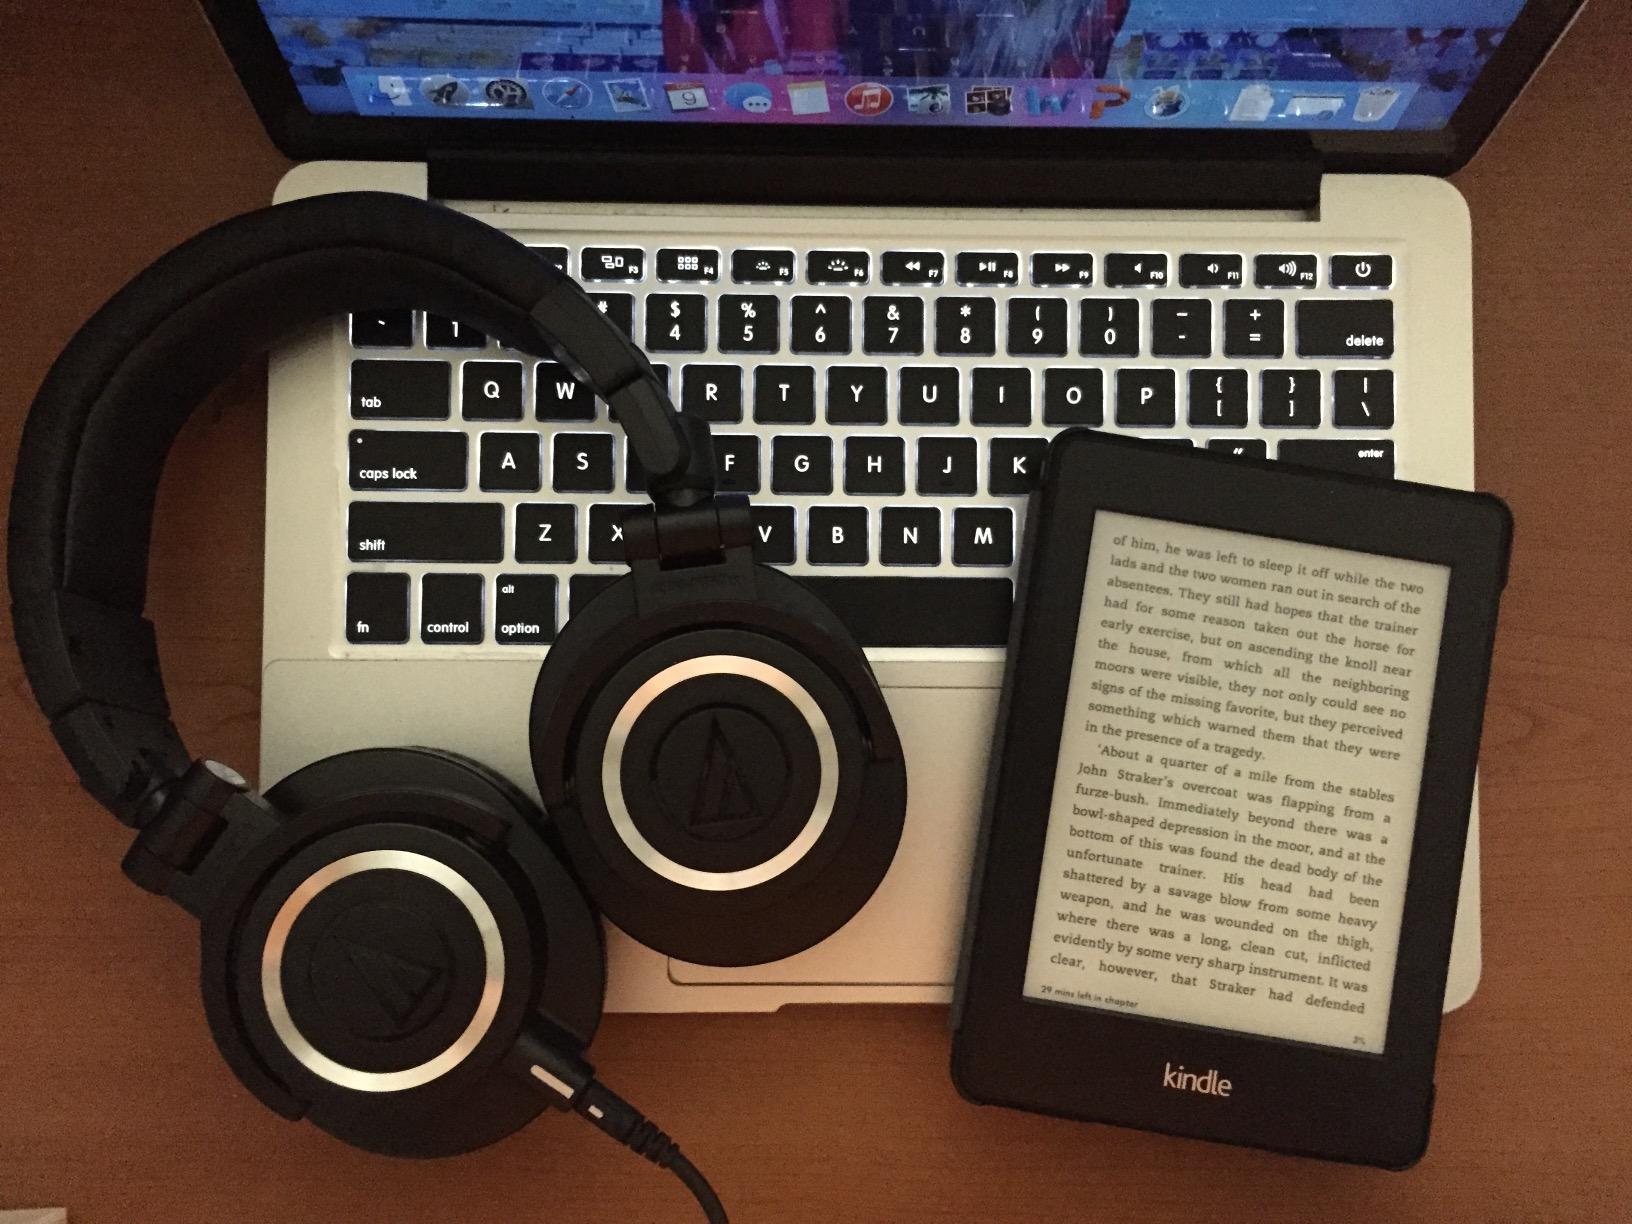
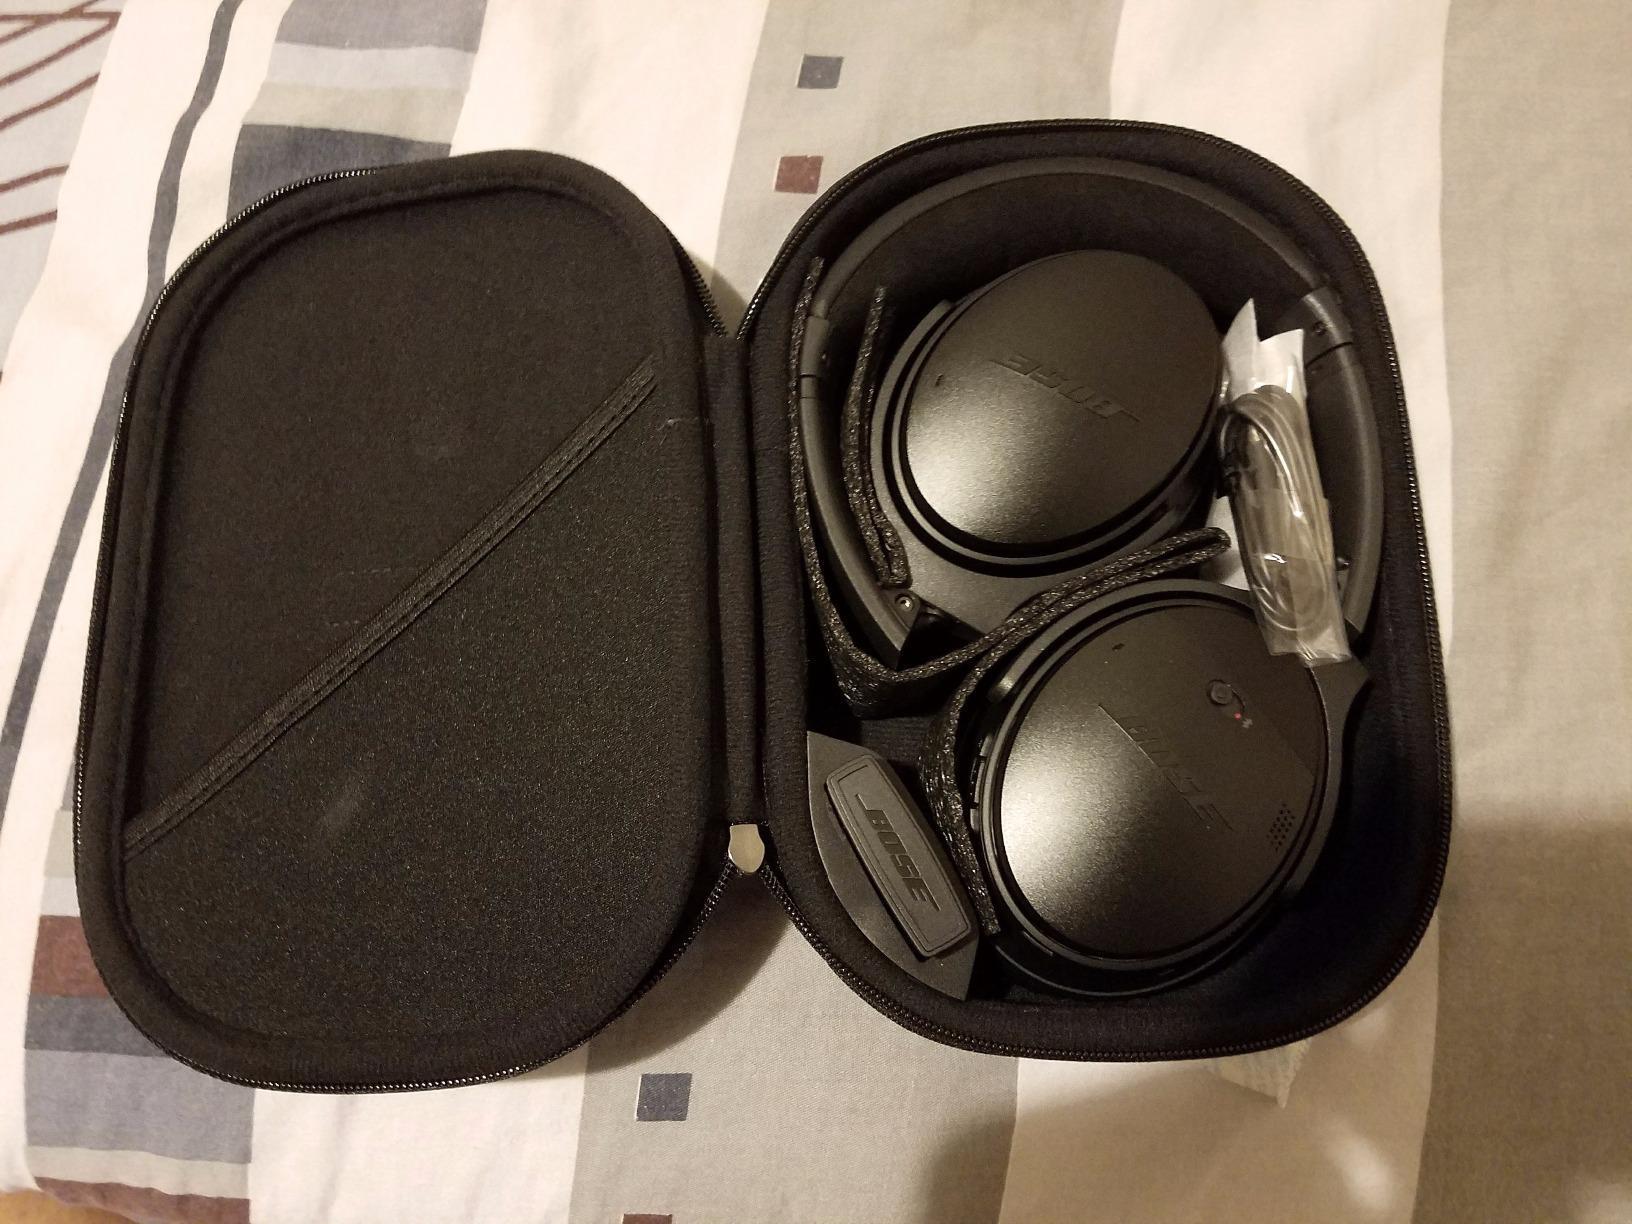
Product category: headphones
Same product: no